Dorothy Levitt

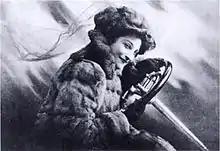
Levitt on the frontispiece of"The Woman and the Car"

Dorothy Elizabeth Levitt (born Elizabeth Levi; 5 January 1882 – 17 May 1922) was a British racing driver and journalist. She was the first British woman racing driver, holder of the world's first water speed record, the women's world land speed record holder, and an author. She was a pioneer of female independence and female motoring and taught Queen Alexandra and the Royal Princesses how to drive. In 1905, she established the record for the longest drive achieved by a lady driver by driving a De Dion-Bouton from London to Liverpool and back over two days, receiving the soubriquets in the press of the Fastest Girl on Earth, and the Champion Lady Motorist of the World.